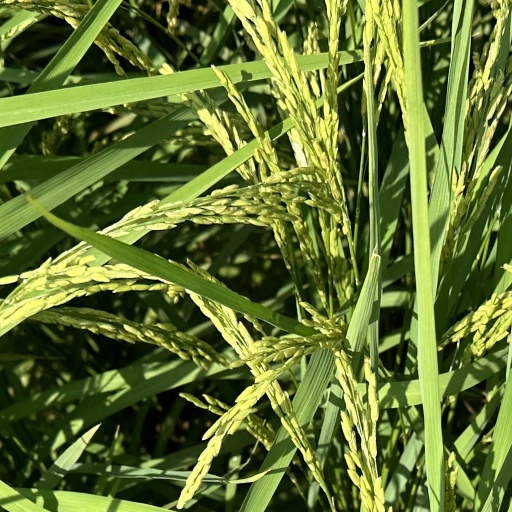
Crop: rice